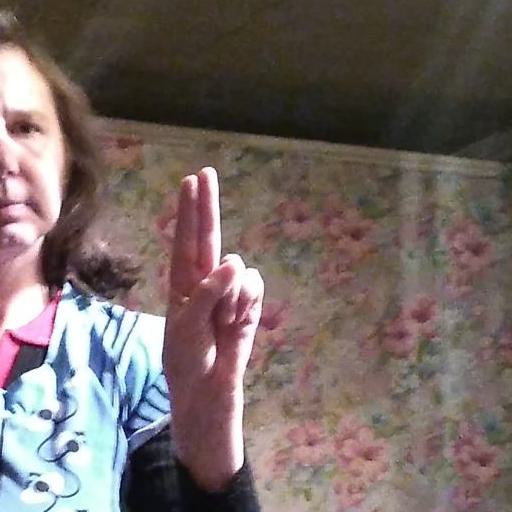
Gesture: two_up